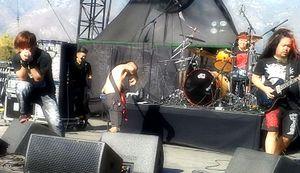
Maximum the Hormone est un groupe de nu metal et punk hardcore japonais, originaire de Hachiōji. Composé de quatre membres, le groupe est principalement popularisé grâce à son interprétation de deux génériques de la série animée Death Note avec les titres What's Up, People? et Zetsubou Billy.